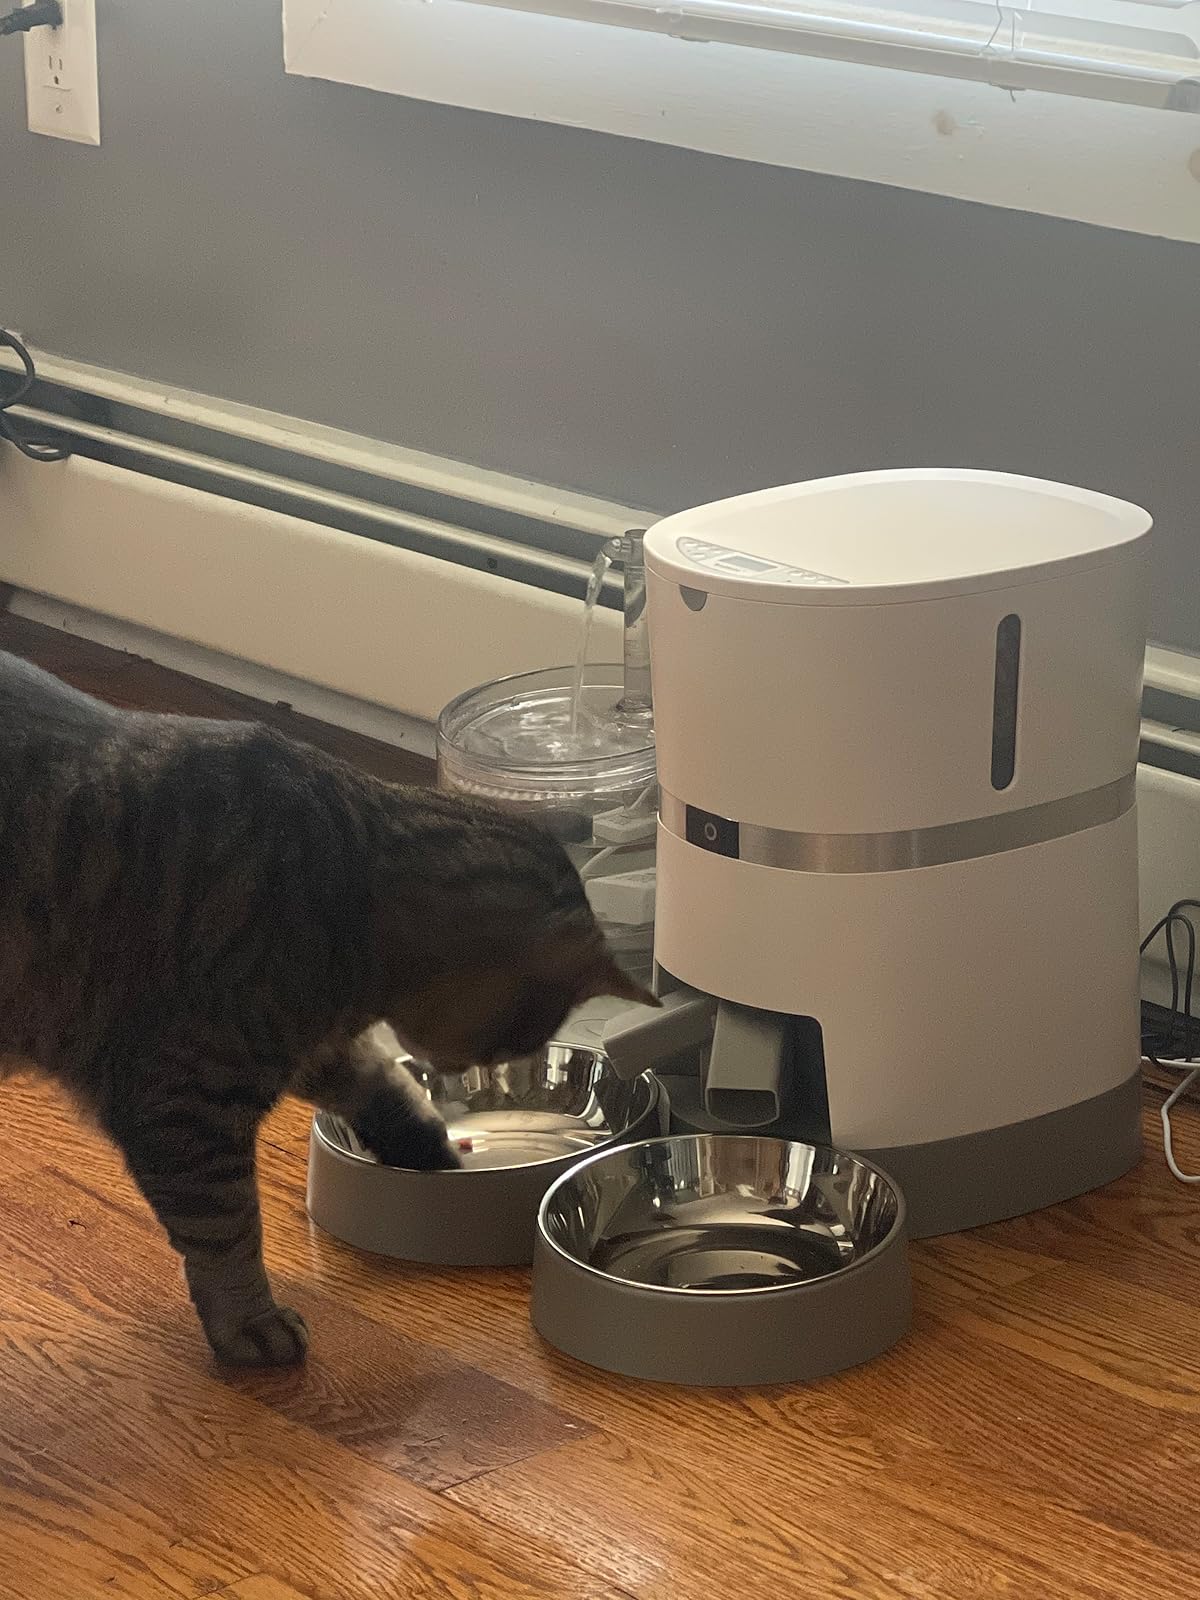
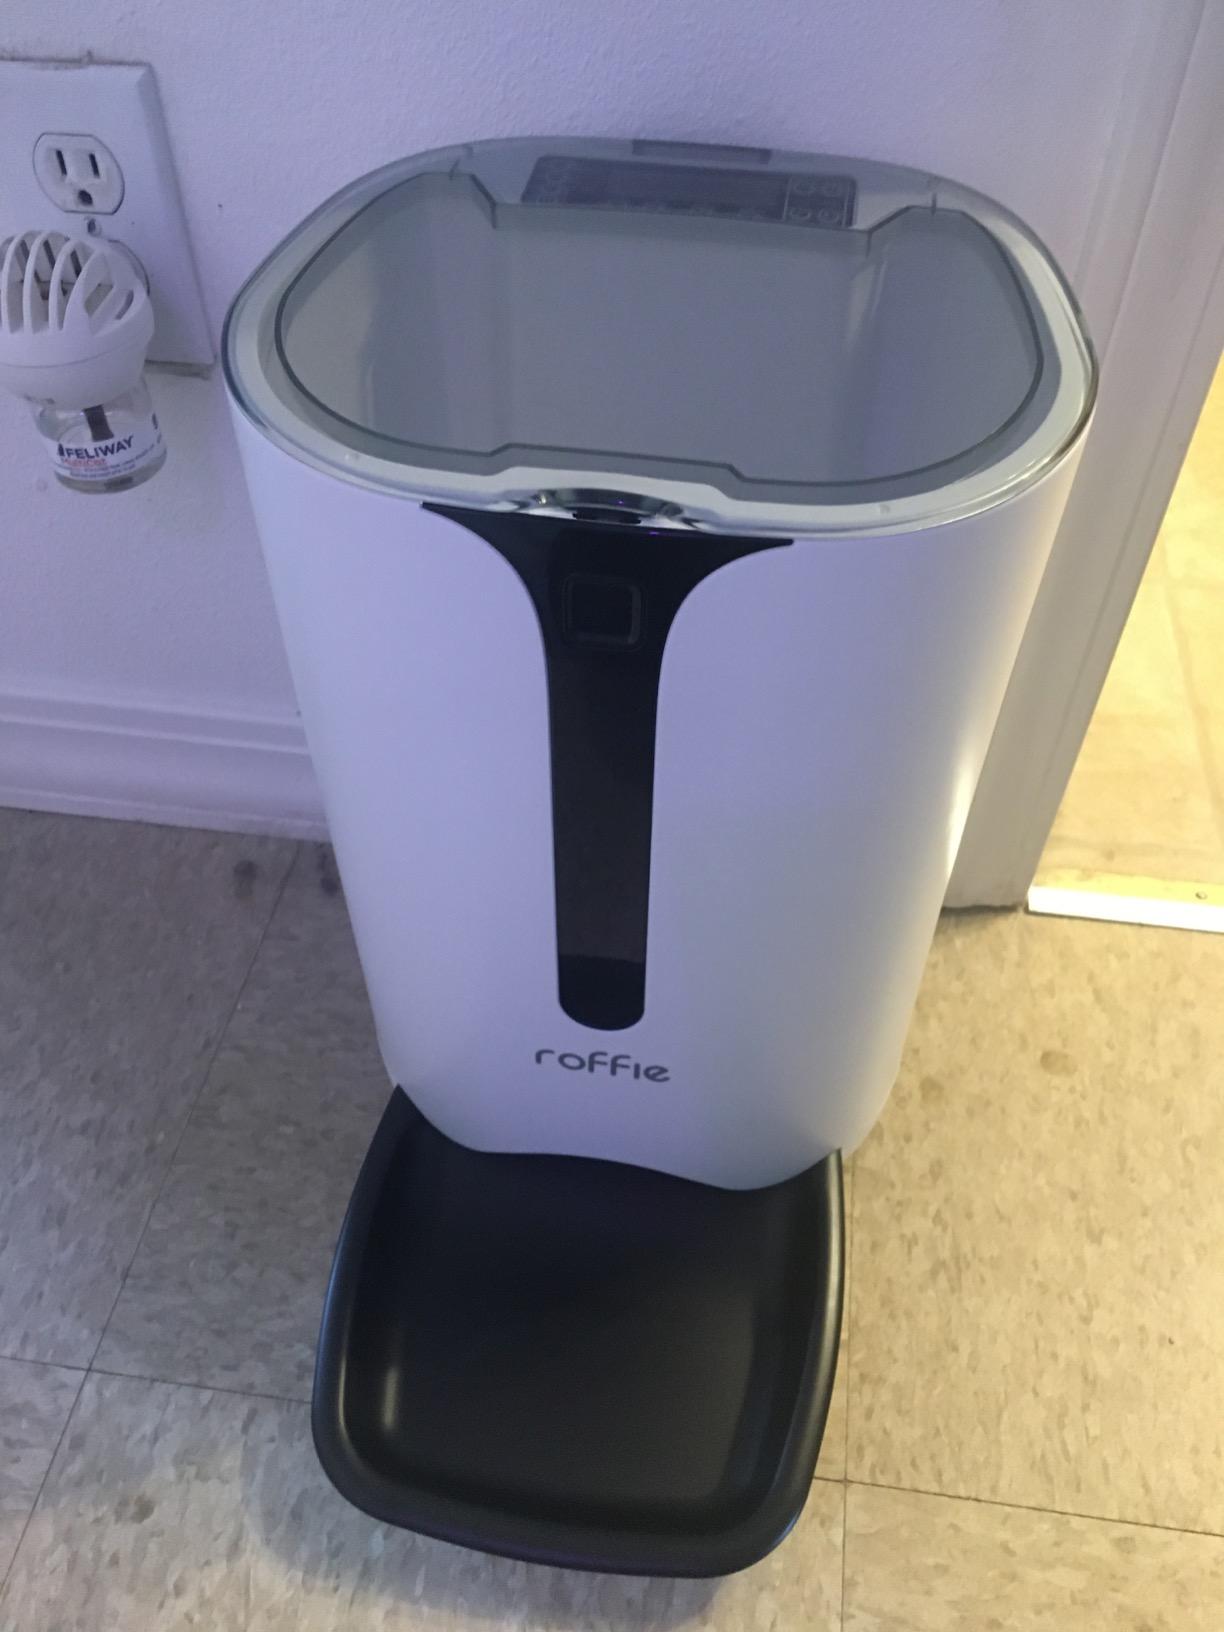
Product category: items_feeder
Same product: no